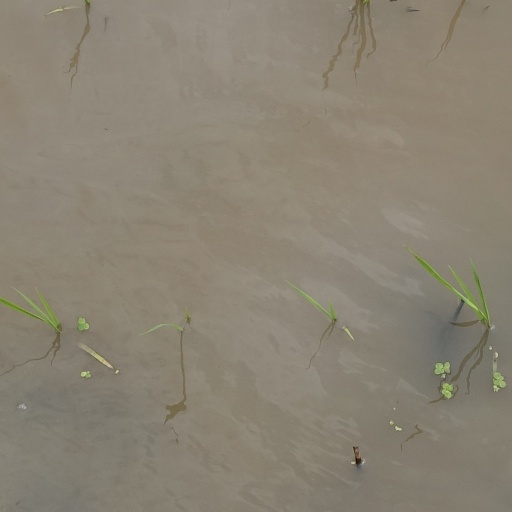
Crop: rice